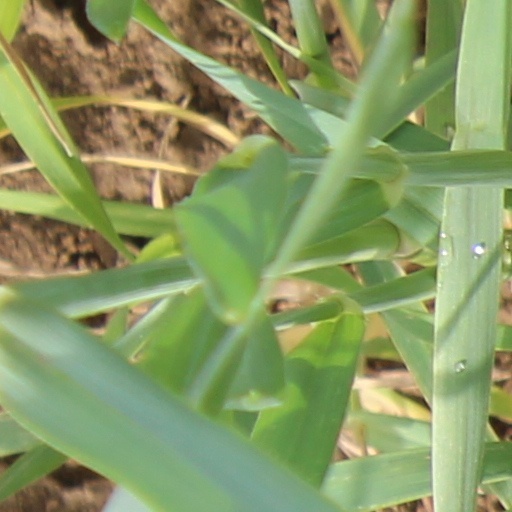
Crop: wheat